Just Wright

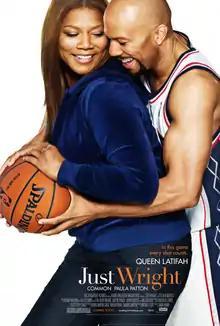
Theatrical poster

Just Wright is a 2010 American romantic comedy-drama film directed by Sanaa Hamri, starring Queen Latifah and Common. The film tells the story of a physical therapist, Leslie Wright, who falls in love with a professional basketball player, Scott McKnight.